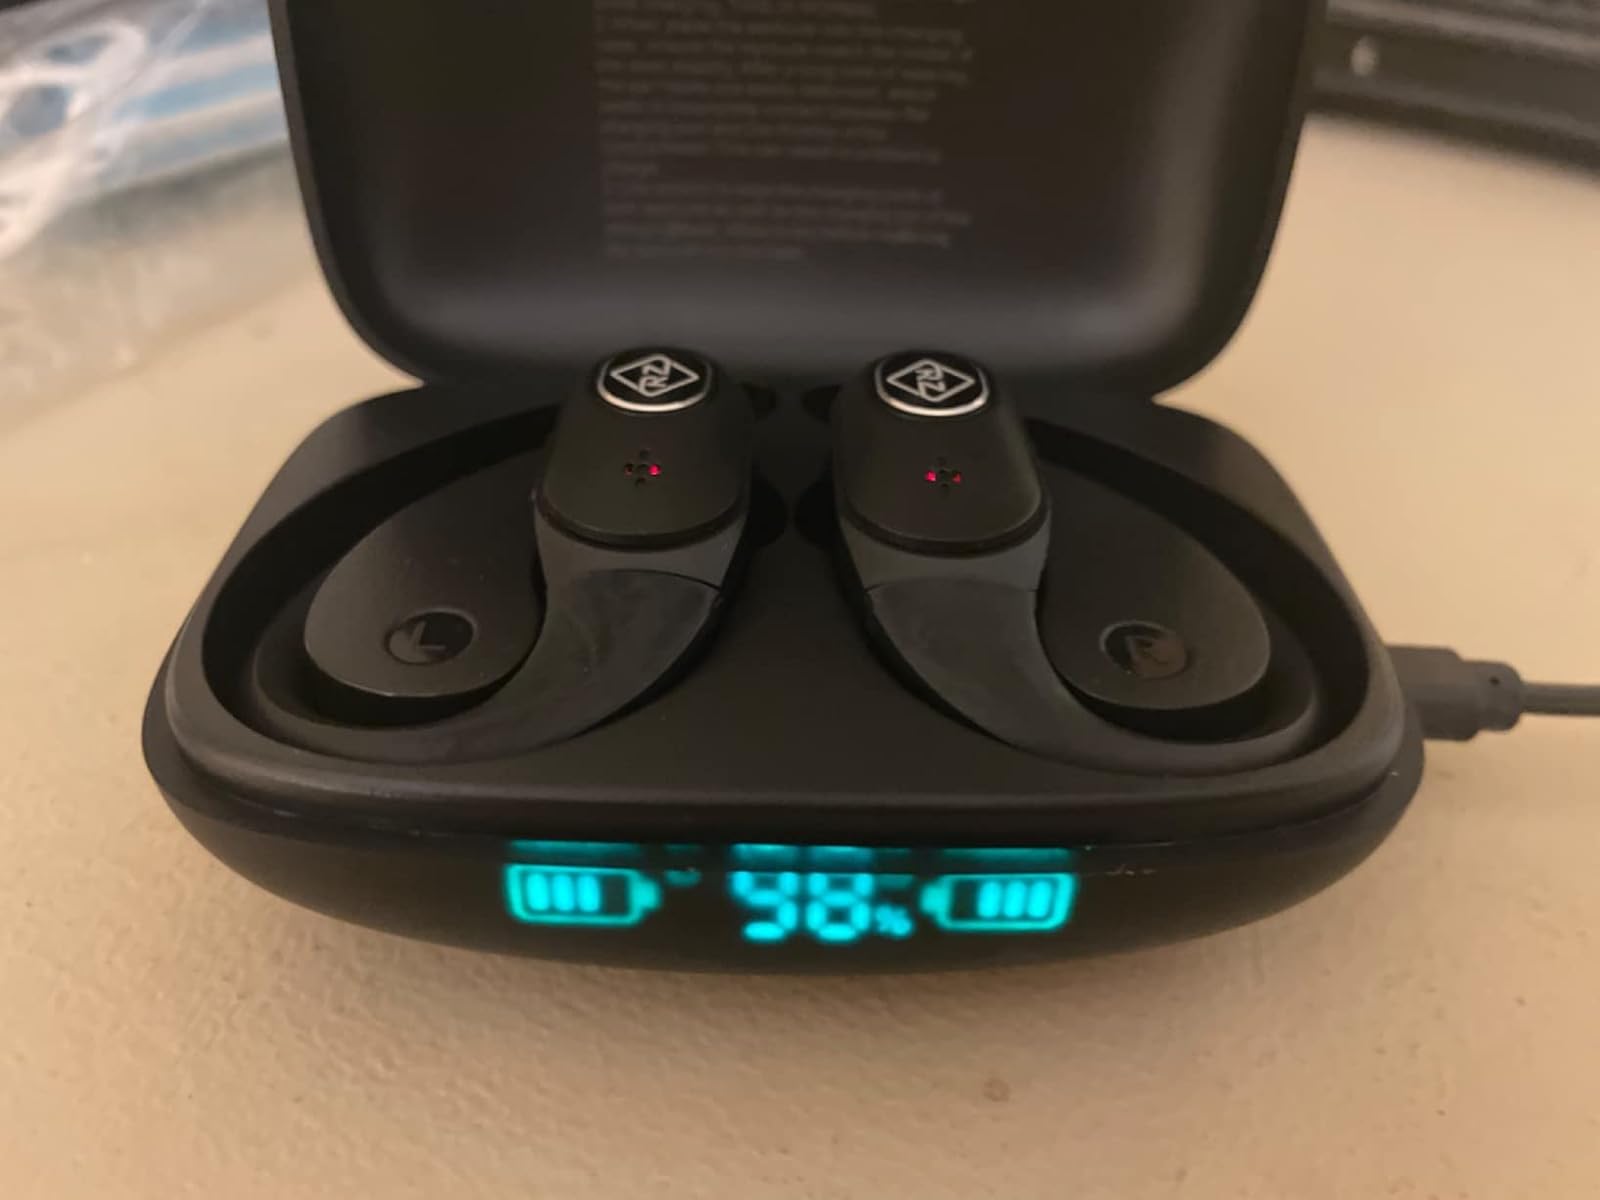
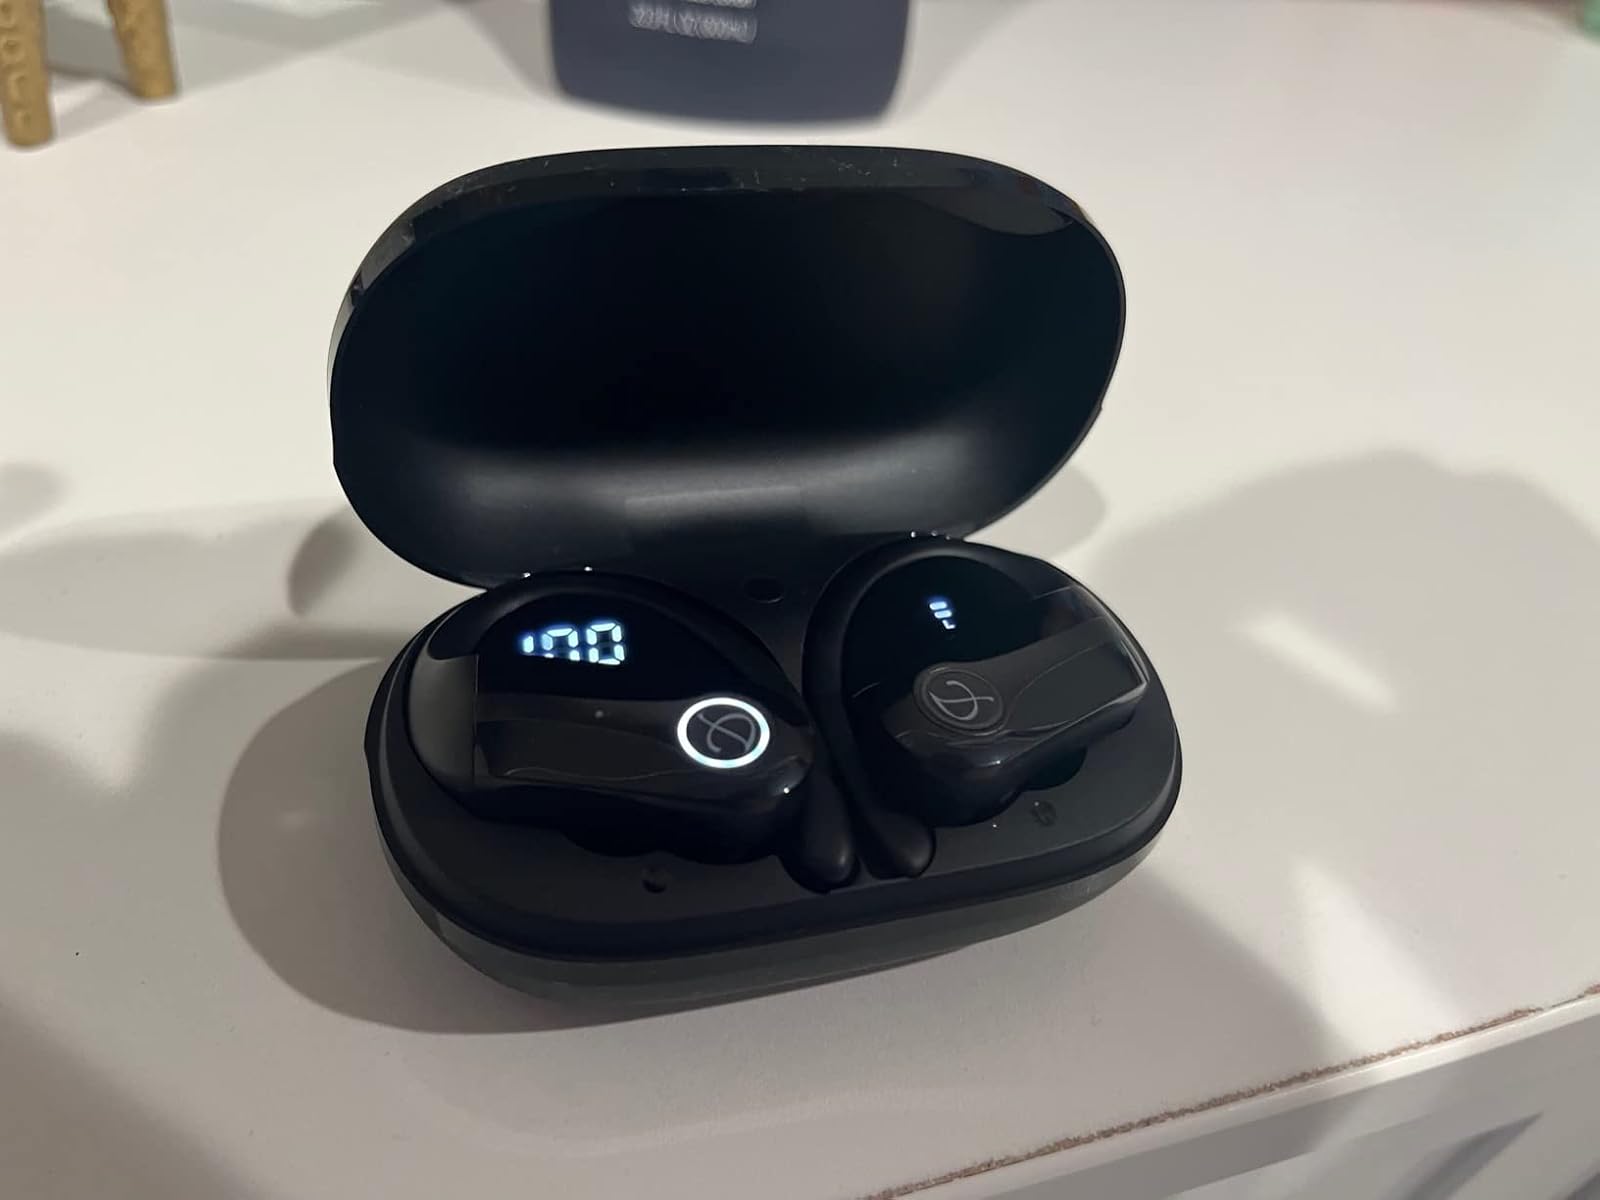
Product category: earbuds
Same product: no